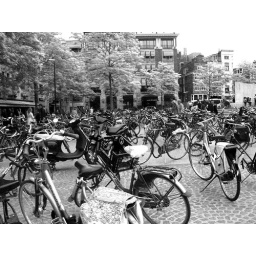
like the amsterdam bikes in black and white and cropped. and i tried to straighten it.